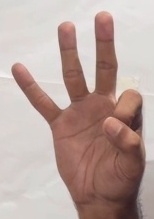
ASL sign: 9